Willie Mitchell (musician)

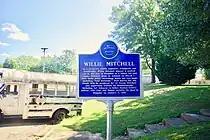
Mississippi Blues Trail marker dedicated to Mitchell in Ashland

Mitchell landed a job with the Home of the Blues record label as a producer, then left to join Hi Records as both a recording artist and a producer.